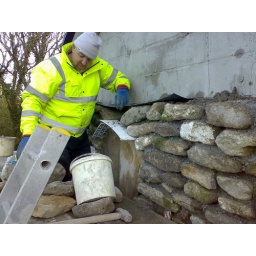
Putting granite around the round window (using Steve's sign board that was torn in the last gale